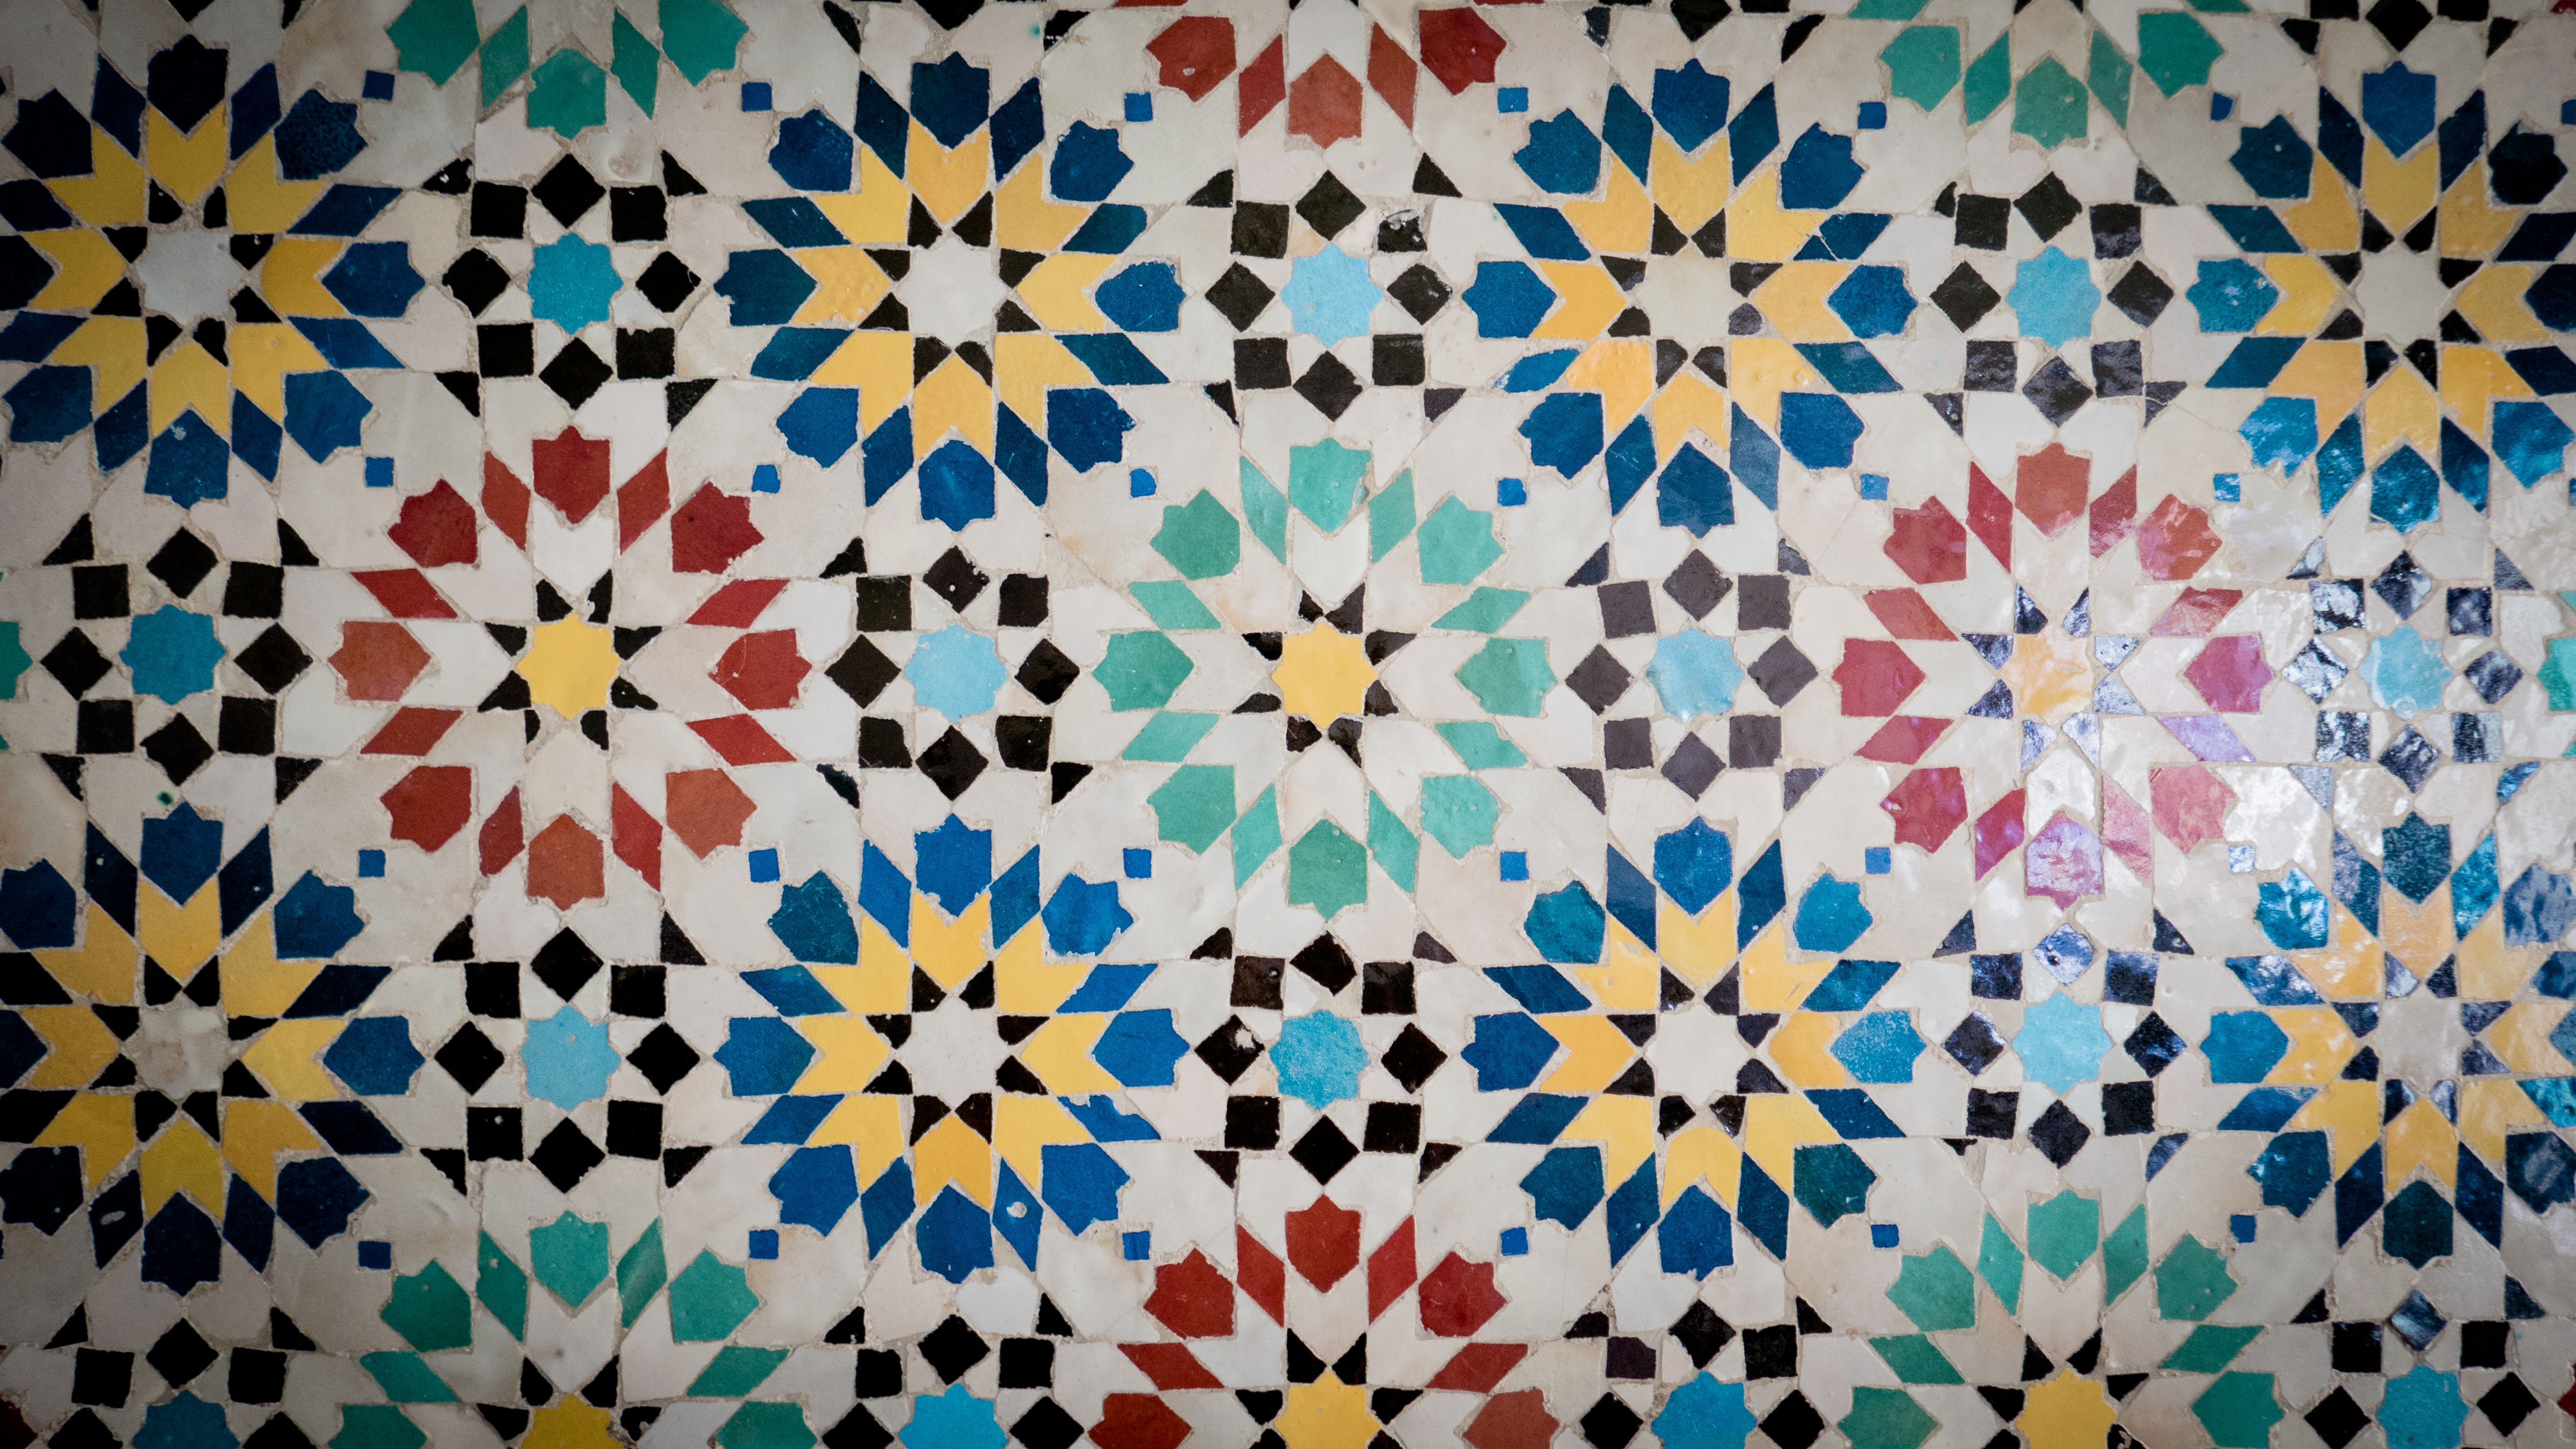
texture, wall, decoration, pattern, line, geometric, geometry, color, ceramic, facade, blue, colorful, circle, ornament, textile, art, design, decorative, squares, symmetry, mosaic, morocco, moroccan, shape, oriental, diamonds, ornaments, arabic, flooring, platelet, ceramic mosaic, wall patterns, gleichm g